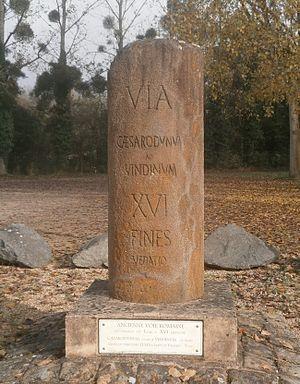
Reconstitution d'une borne milliaire à Vaas
Le site archéologique de Vaas est localisé sur la commune éponyme de Vaas, dans le département de la Sarthe, en région des Pays de la Loire.
Vaas est une commune de France située dans le département de la Sarthe et la région des Pays de la Loire, peuplée de 1 510 habitants.